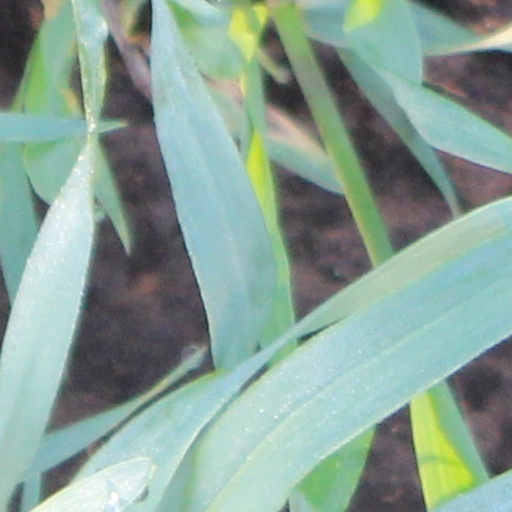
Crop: wheat